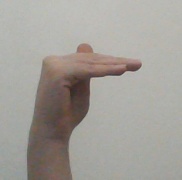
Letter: khaa